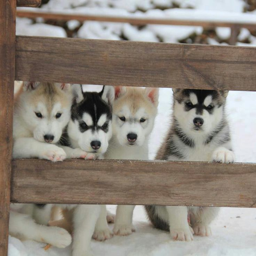
husky puppies at a fence ... so cute !